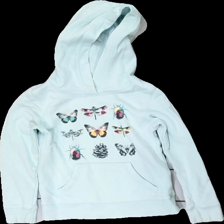
View: front
Type: Hoodie
Category: Children
Brand: Logg (H&M)
Colors: Multicolor, Turquoise, Black, Pink
Material: 100% cotton
Pattern: Other
Cut: Regular
Size: 122
Season: All
Price range: 50-100
Recommended usage: Reuse